USS Hornet (CV-12)

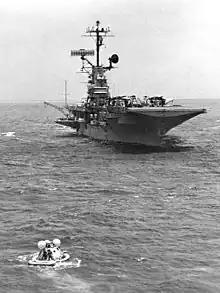

""Hornet" was recommissioned on 20 March 1951, then sailed from San Francisco for the New York Naval Shipyard, where she was decommissioned on 12 May for conversion to an attack aircraft carrier CVA-12, under the SCB-27A upgrade program." Her sister badly damaged her bow in a collision on 26 April 1952; "Hornet"s bow was cut away and used to repair "Wasp". "On 11 September 1953, she was recommissioned as an attack carrier. The ship then trained in the Caribbean Sea before departure from Norfolk on 11 May 1954 on an eight-month global cruise."